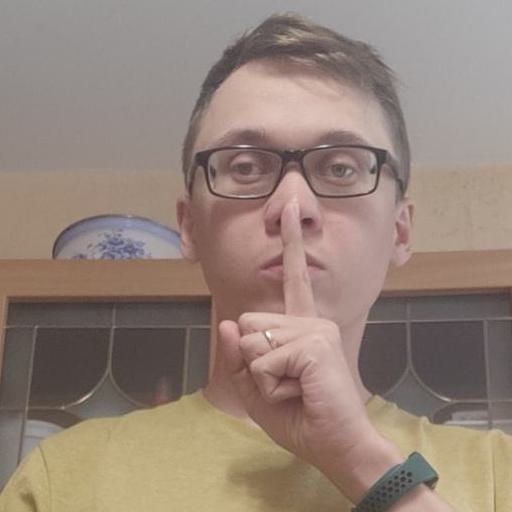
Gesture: mute